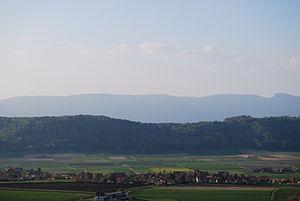
Messen est une commune suisse du canton de Soleure, située dans le district de Bucheggberg. Depuis le 1ᵉʳ janvier 2010, les communes de Brunnenthal, de Balm bei Messen et d'Oberramsern ont intégré la commune de Messen.